Chameleon (2008 Hungarian film)

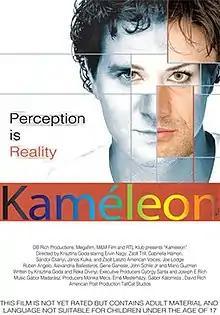
Film poster

Chameleon is a 2008 Hungarian comedy film co-written and directed by Krisztina Goda. It was Hungary's submission to the 82nd Academy Award for Best Foreign Language Films.